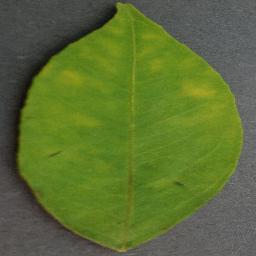
Label: Orange___Haunglongbing_(Citrus_greening)